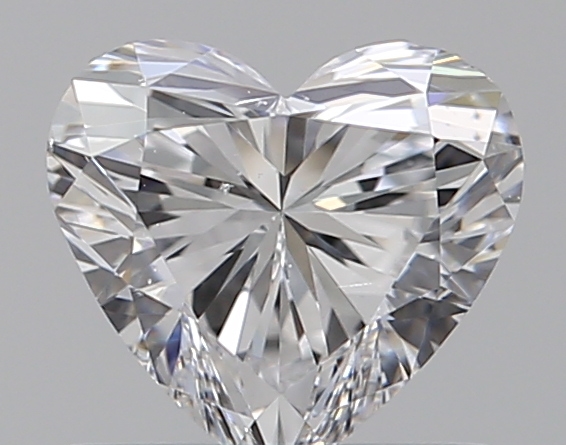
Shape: heart
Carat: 0.71
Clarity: SI1
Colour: D
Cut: VG
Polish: EX
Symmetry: VG
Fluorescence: N
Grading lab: GIA
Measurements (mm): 5.49 x 6 x 3.7